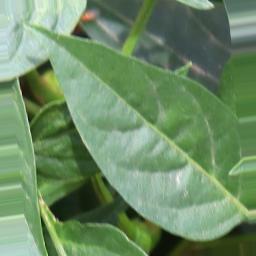
Label: healthy